Shen Kuo

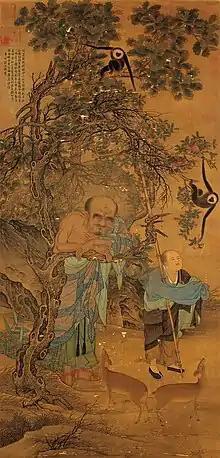
Painting of a Buddhist luohan, by Liu Songnian, painted in 1207; Shen Kuo not only listed literati painting as one of his cherished pastimes, but also Buddhist meditation.

Although much of Wang Anshi's reforms outlined in the New Policies centered on state finance, land tax reform, and the Imperial examinations, there were also military concerns. This included policies of raising militias to lessen the expense of upholding a million soldiers, putting government monopolies on saltpetre and sulphur production and distribution in 1076 (to ensure that gunpowder solutions would not fall into the hands of enemies), and aggressive military policy towards Song's northern rivals of the Western Xia and Liao dynasties. A few years after Song dynasty military forces had made victorious territorial gains against the Tanguts of the Western Xia, in 1080 Shen Kuo was entrusted as a military officer in defense of Yanzhou (modern-day Yan'an, Shaanxi province). During the autumn months of 1081, Shen was successful in defending Song dynasty territory while capturing several fortified towns of the Western Xia. The Emperor Shenzong of Song rewarded Shen with numerous titles for his merit in these battles, and in the sixteen months of Shen's military campaign, he received 273 letters from the Emperor. However, Emperor Shenzong trusted an arrogant military officer who disobeyed the emperor and Shen's proposal for strategic fortifications, instead fortifying what Shen considered useless strategic locations. Furthermore, this officer expelled Shen from his commanding post at the main citadel, so as to deny him any glory in chance of victory. The result of this was nearly catastrophic, as the forces of the arrogant officer were decimated; Xinzhong Yao states that the death toll was 60,000. Nonetheless, Shen was successful in defending his fortifications and the only possible Tangut invasion-route to Yanzhou.